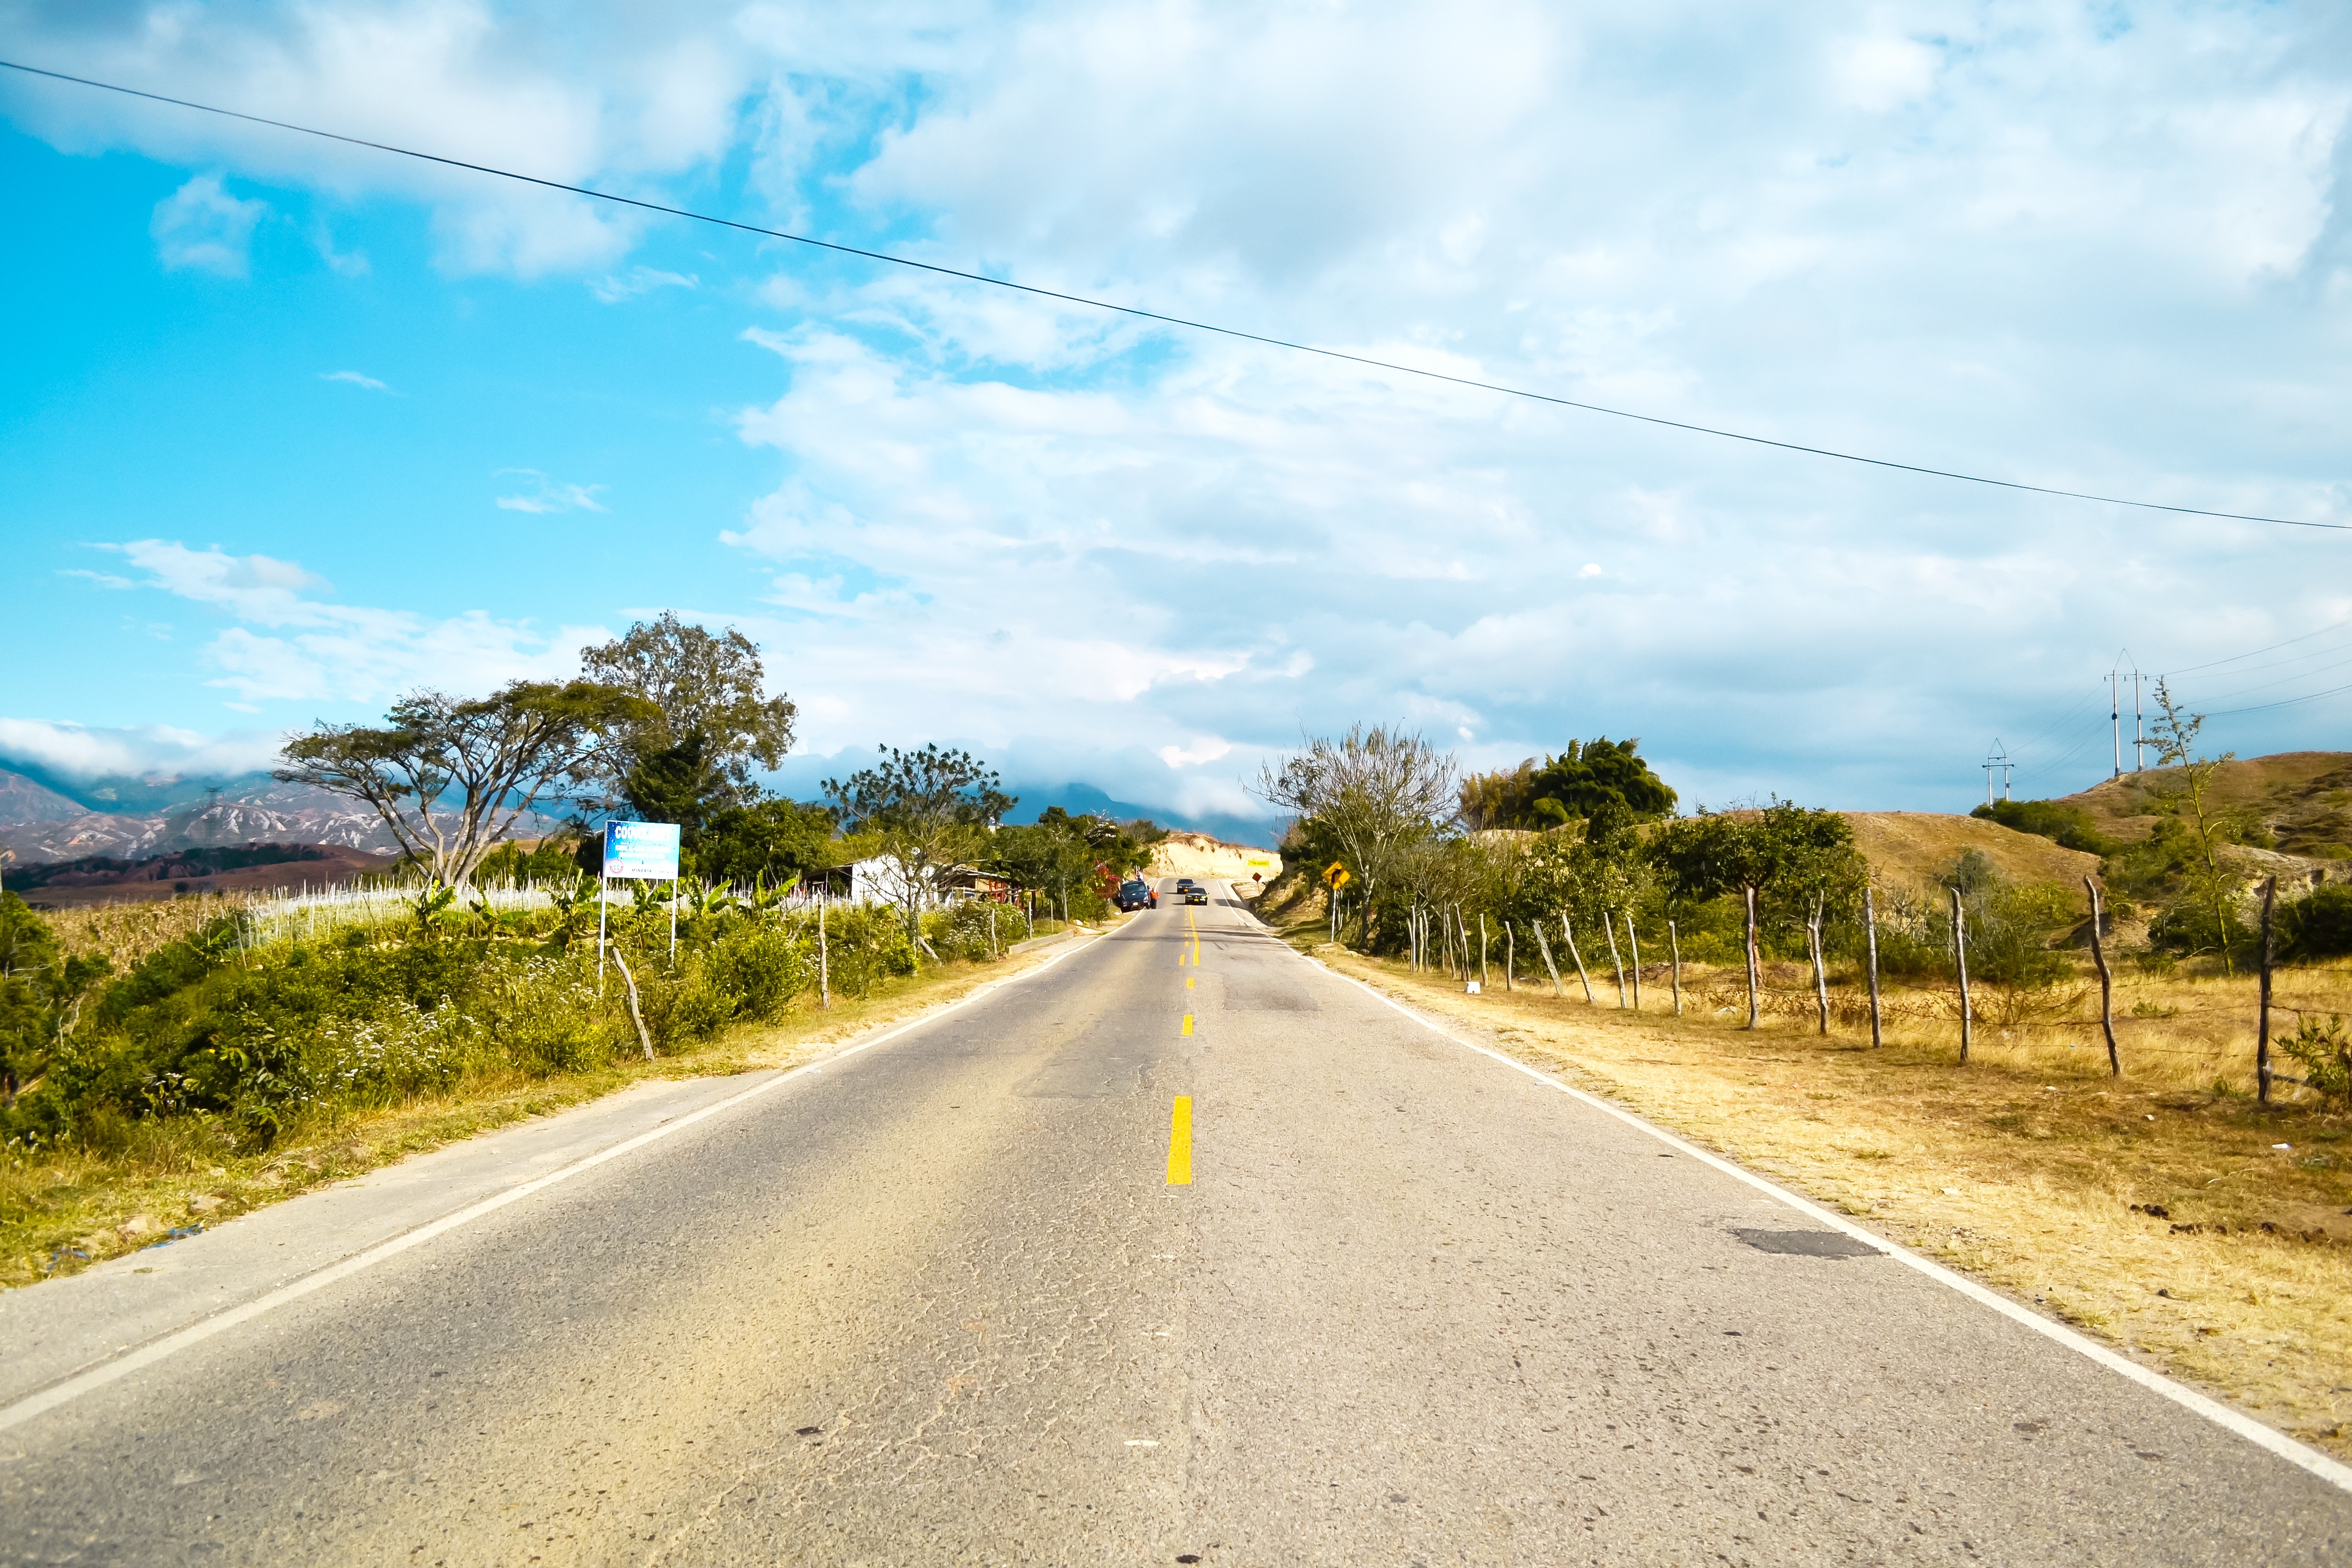
path, cloud, sky, road, street, highway, driving, asphalt, dirt road, lane, road trip, clouds, infrastructure, colombia, via, rural area, road surface, residential area, nonbuilding structure, controlled access highway